Mercury(II) iodide

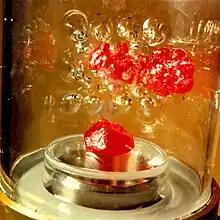
Mercury(II) iodide crystals grown in Spacelab

Mercury(II) iodide is used for preparation of Nessler's reagent, used for detection of presence of ammonia.